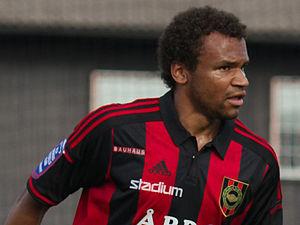
Serge-Junior Martinsson Ngouali, né le 23 janvier 1992 en Suède, est un footballeur international gabonais. Évoluant au poste de milieu relayeur, il joue actuellement pour Hammarby IF, en première division suédoise.